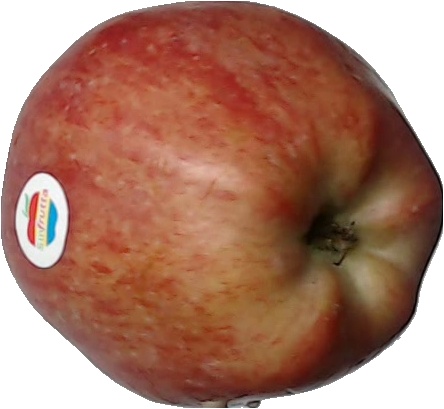
Label: apple_red_1